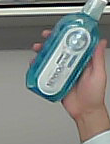
Product: sensodyne_mouthwash